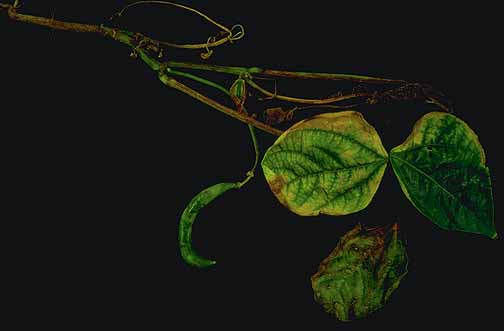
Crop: unknown
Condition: bean_bean_mosaic_virus